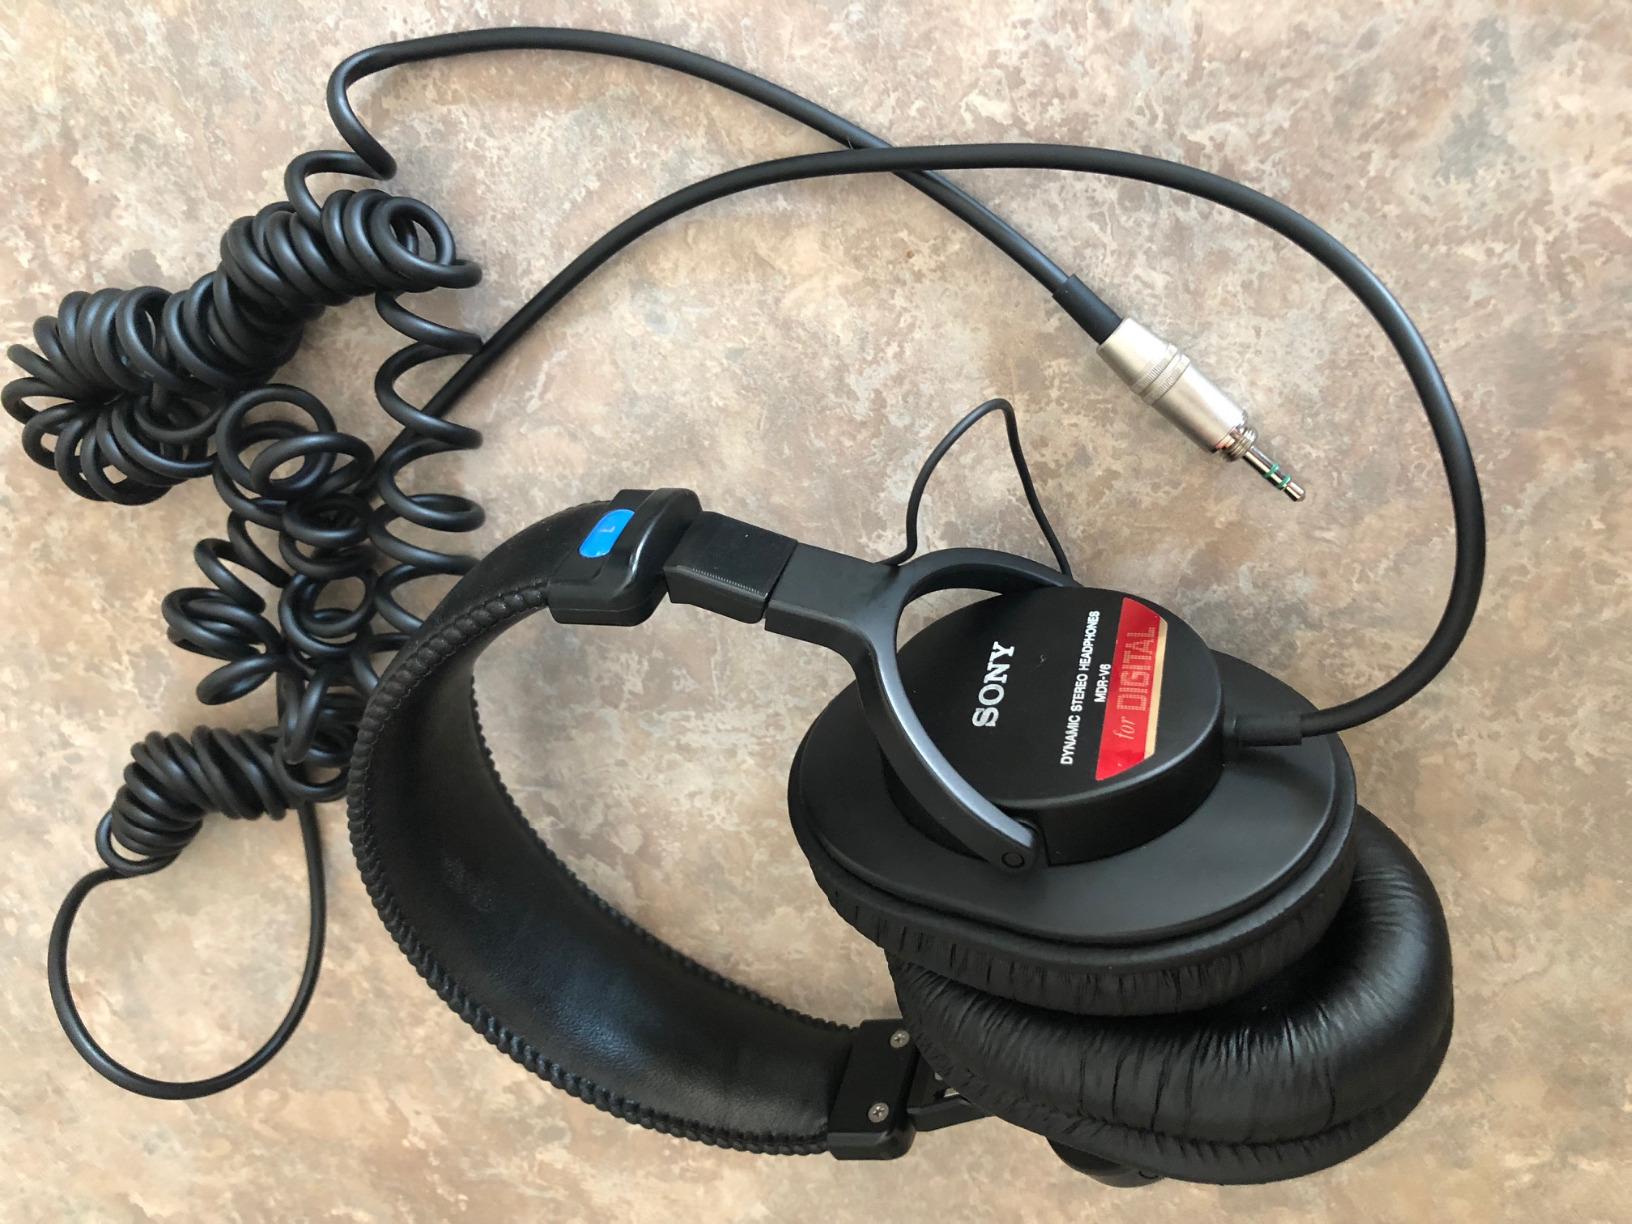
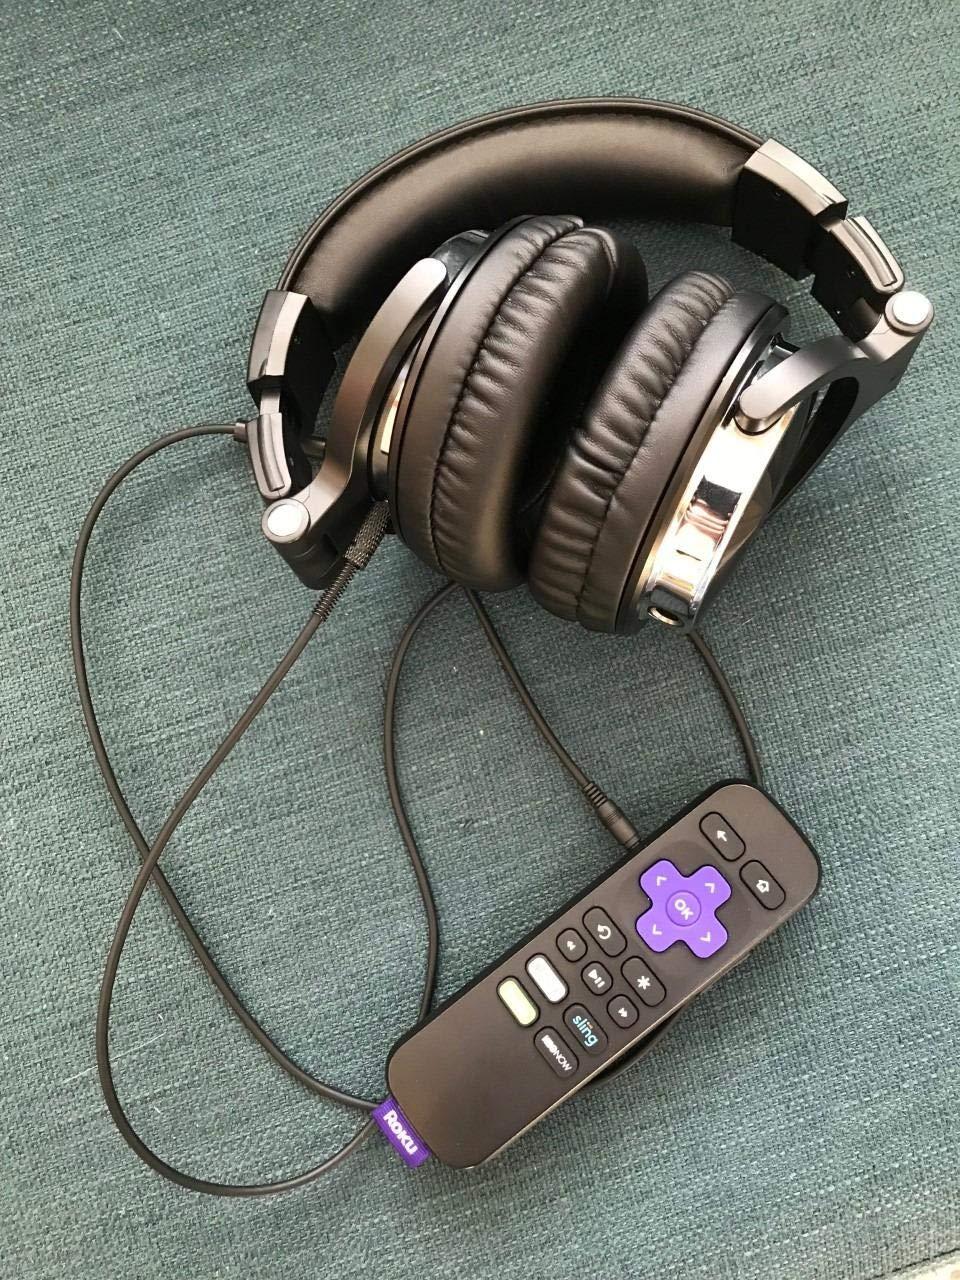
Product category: headphones
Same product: no